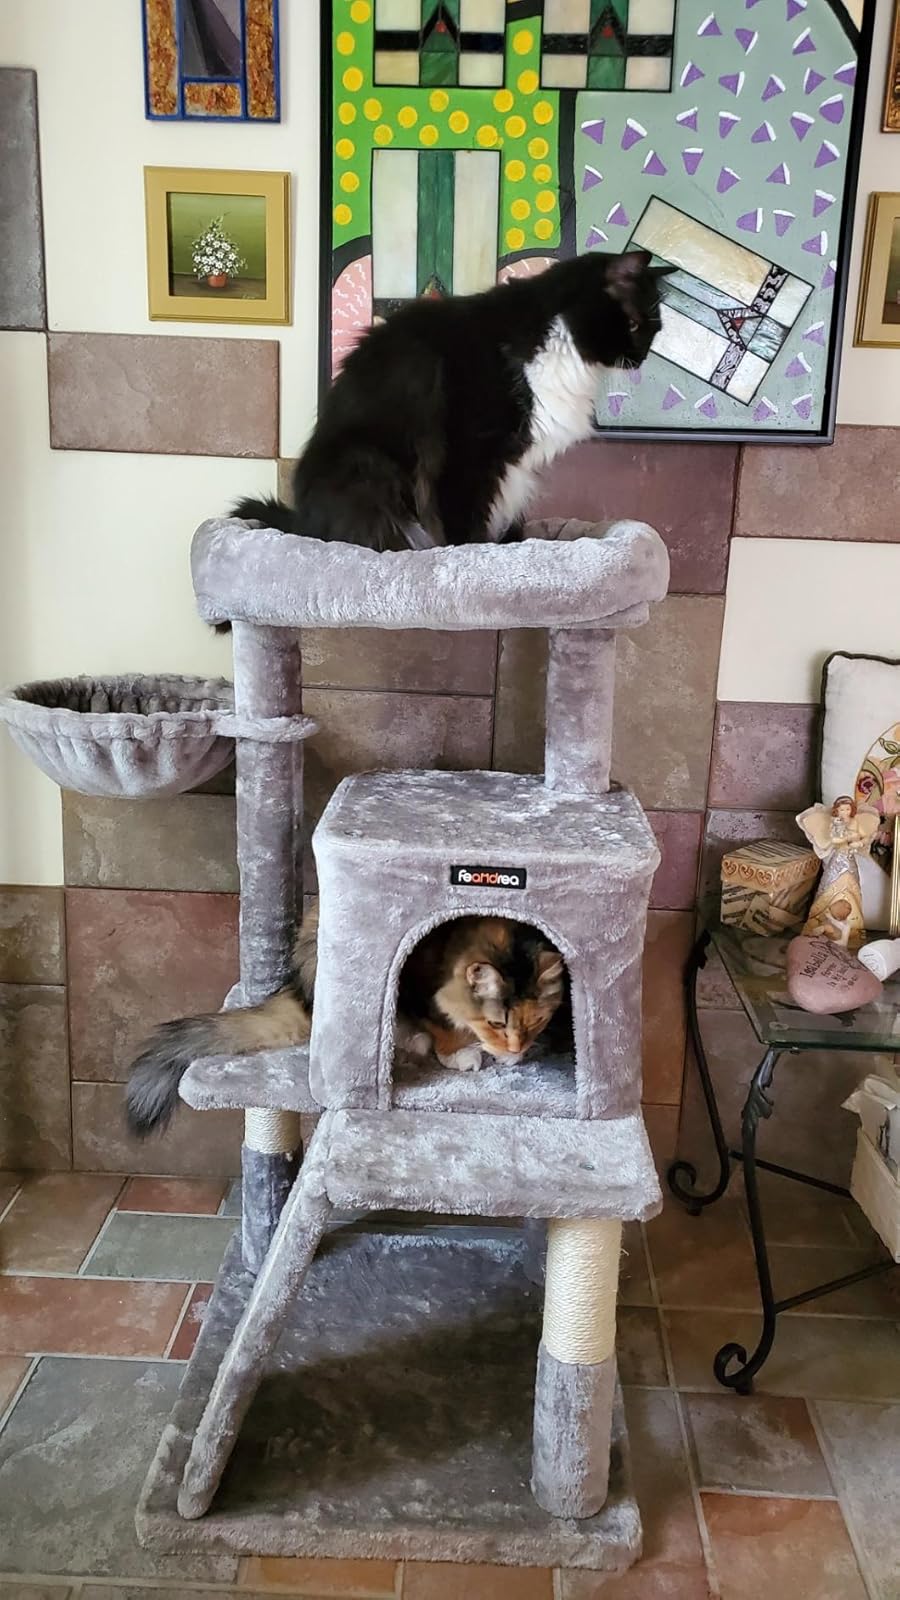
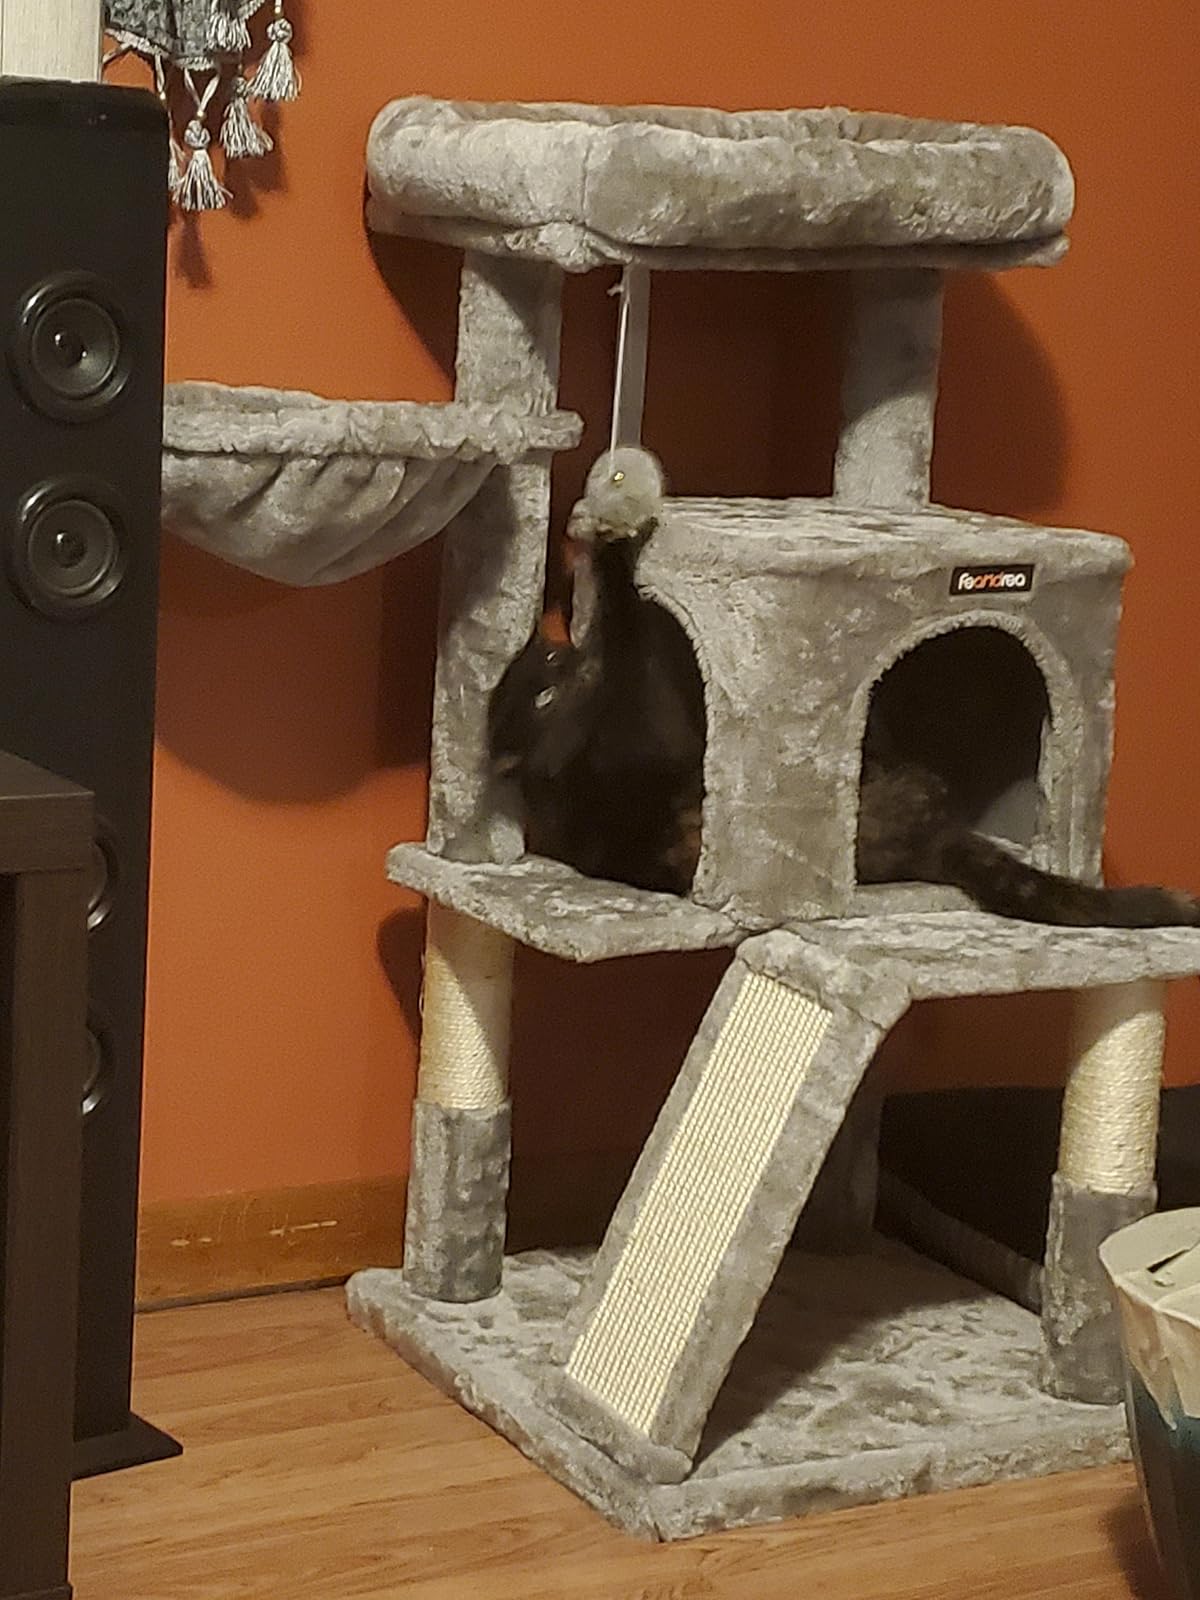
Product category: items_cat tree
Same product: yes